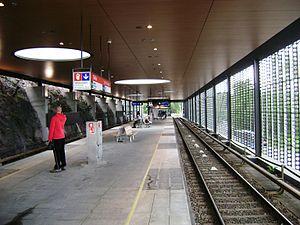
Le prix de la Structure métallique de l'année est décerné par l'Association de la construction métallique pour récompenser une structure en acier ou métallique majeure.
La station de métro de Siilitie est l'une des stations du métro d'Helsinki.